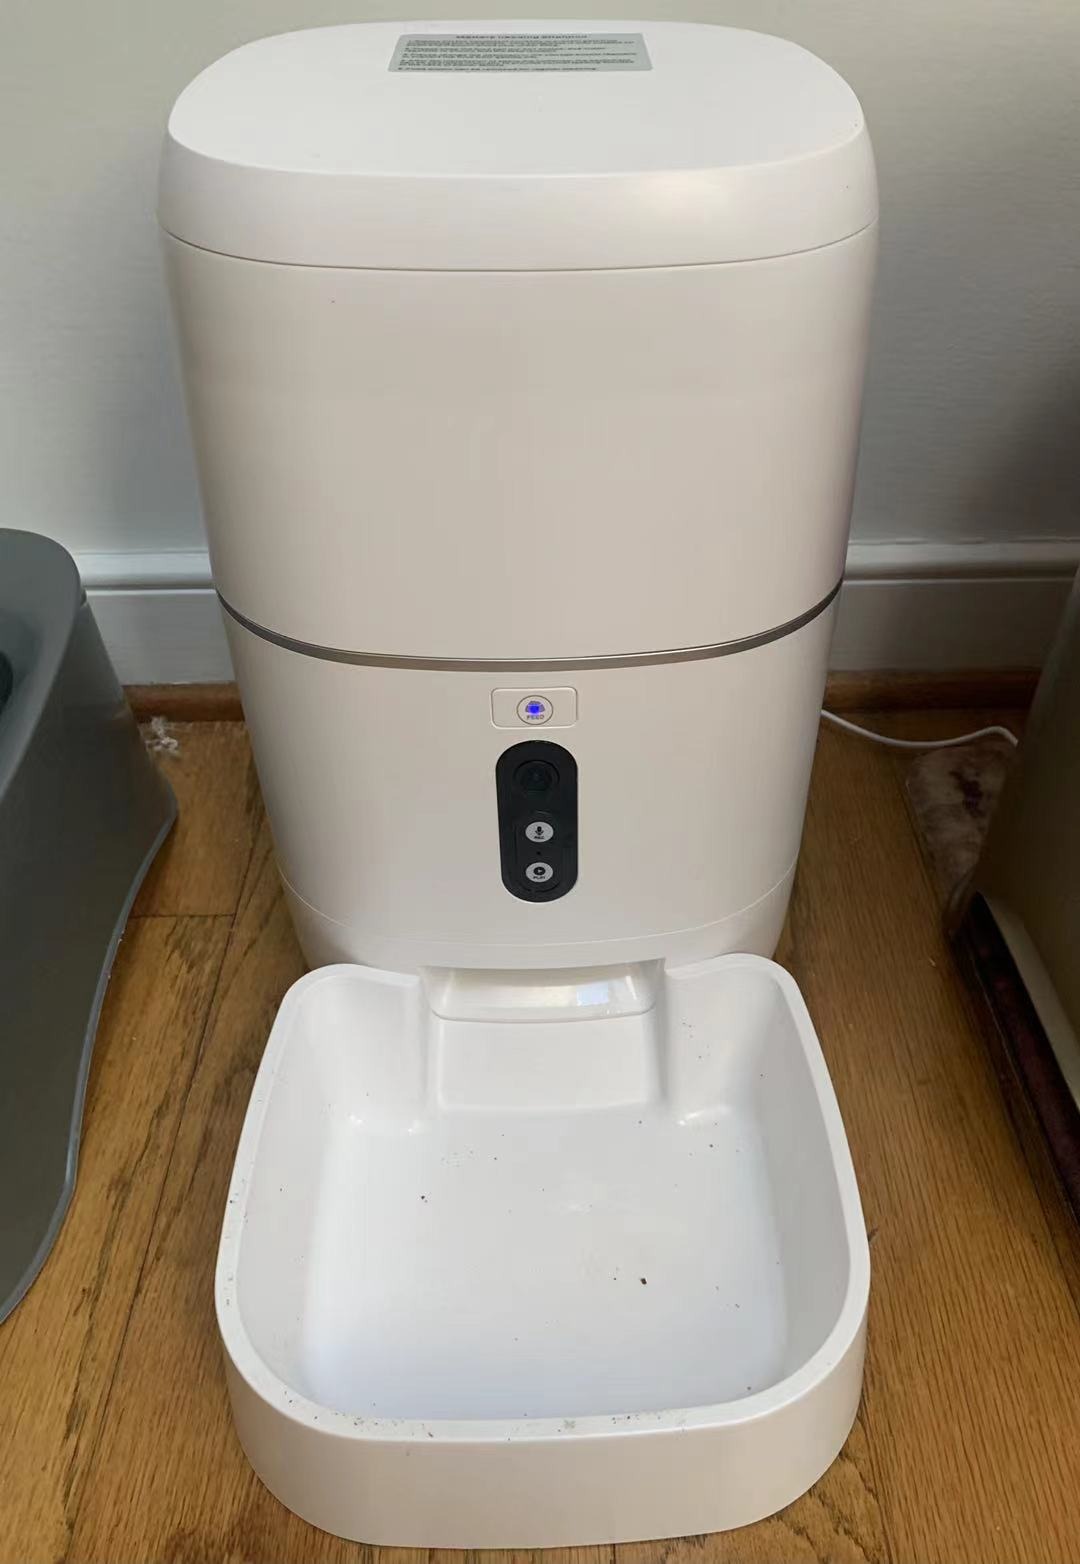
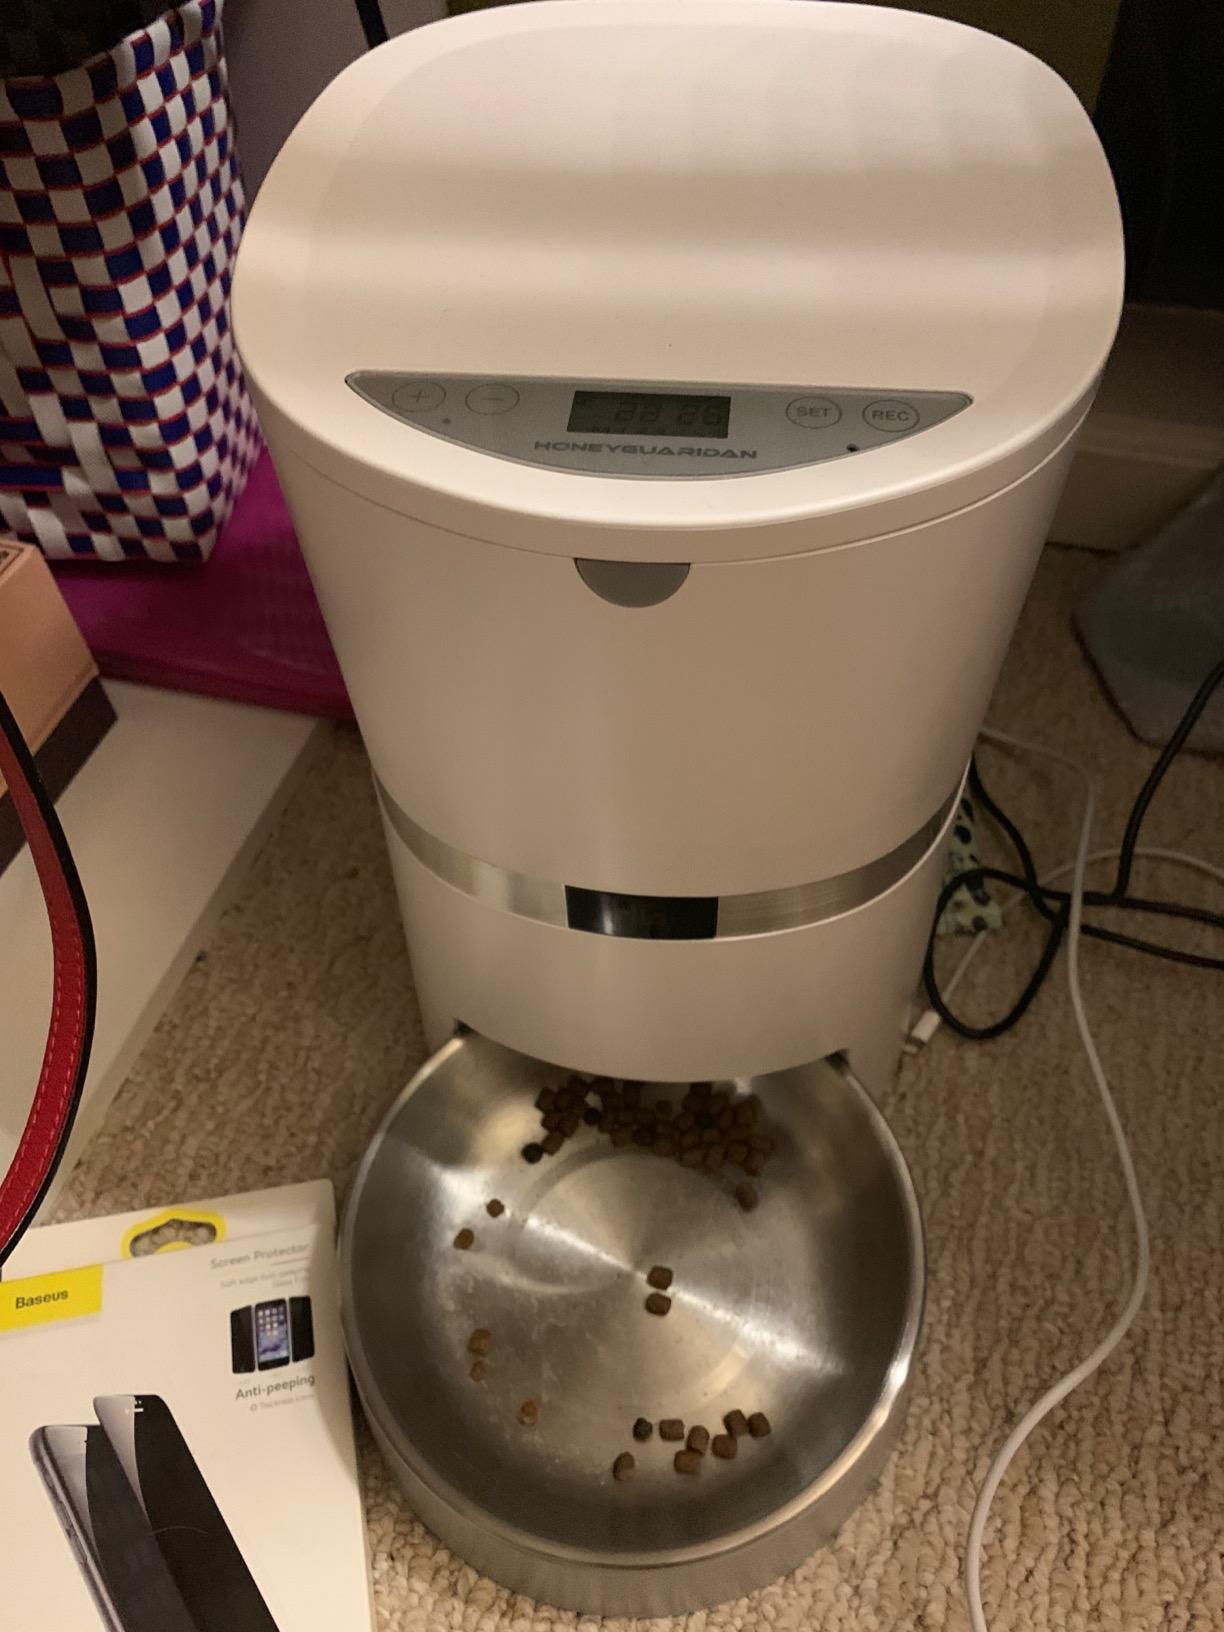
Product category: items_feeder
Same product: no